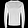
Label: Pullover